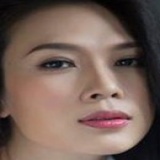
ca sĩ Mỹ Tâm